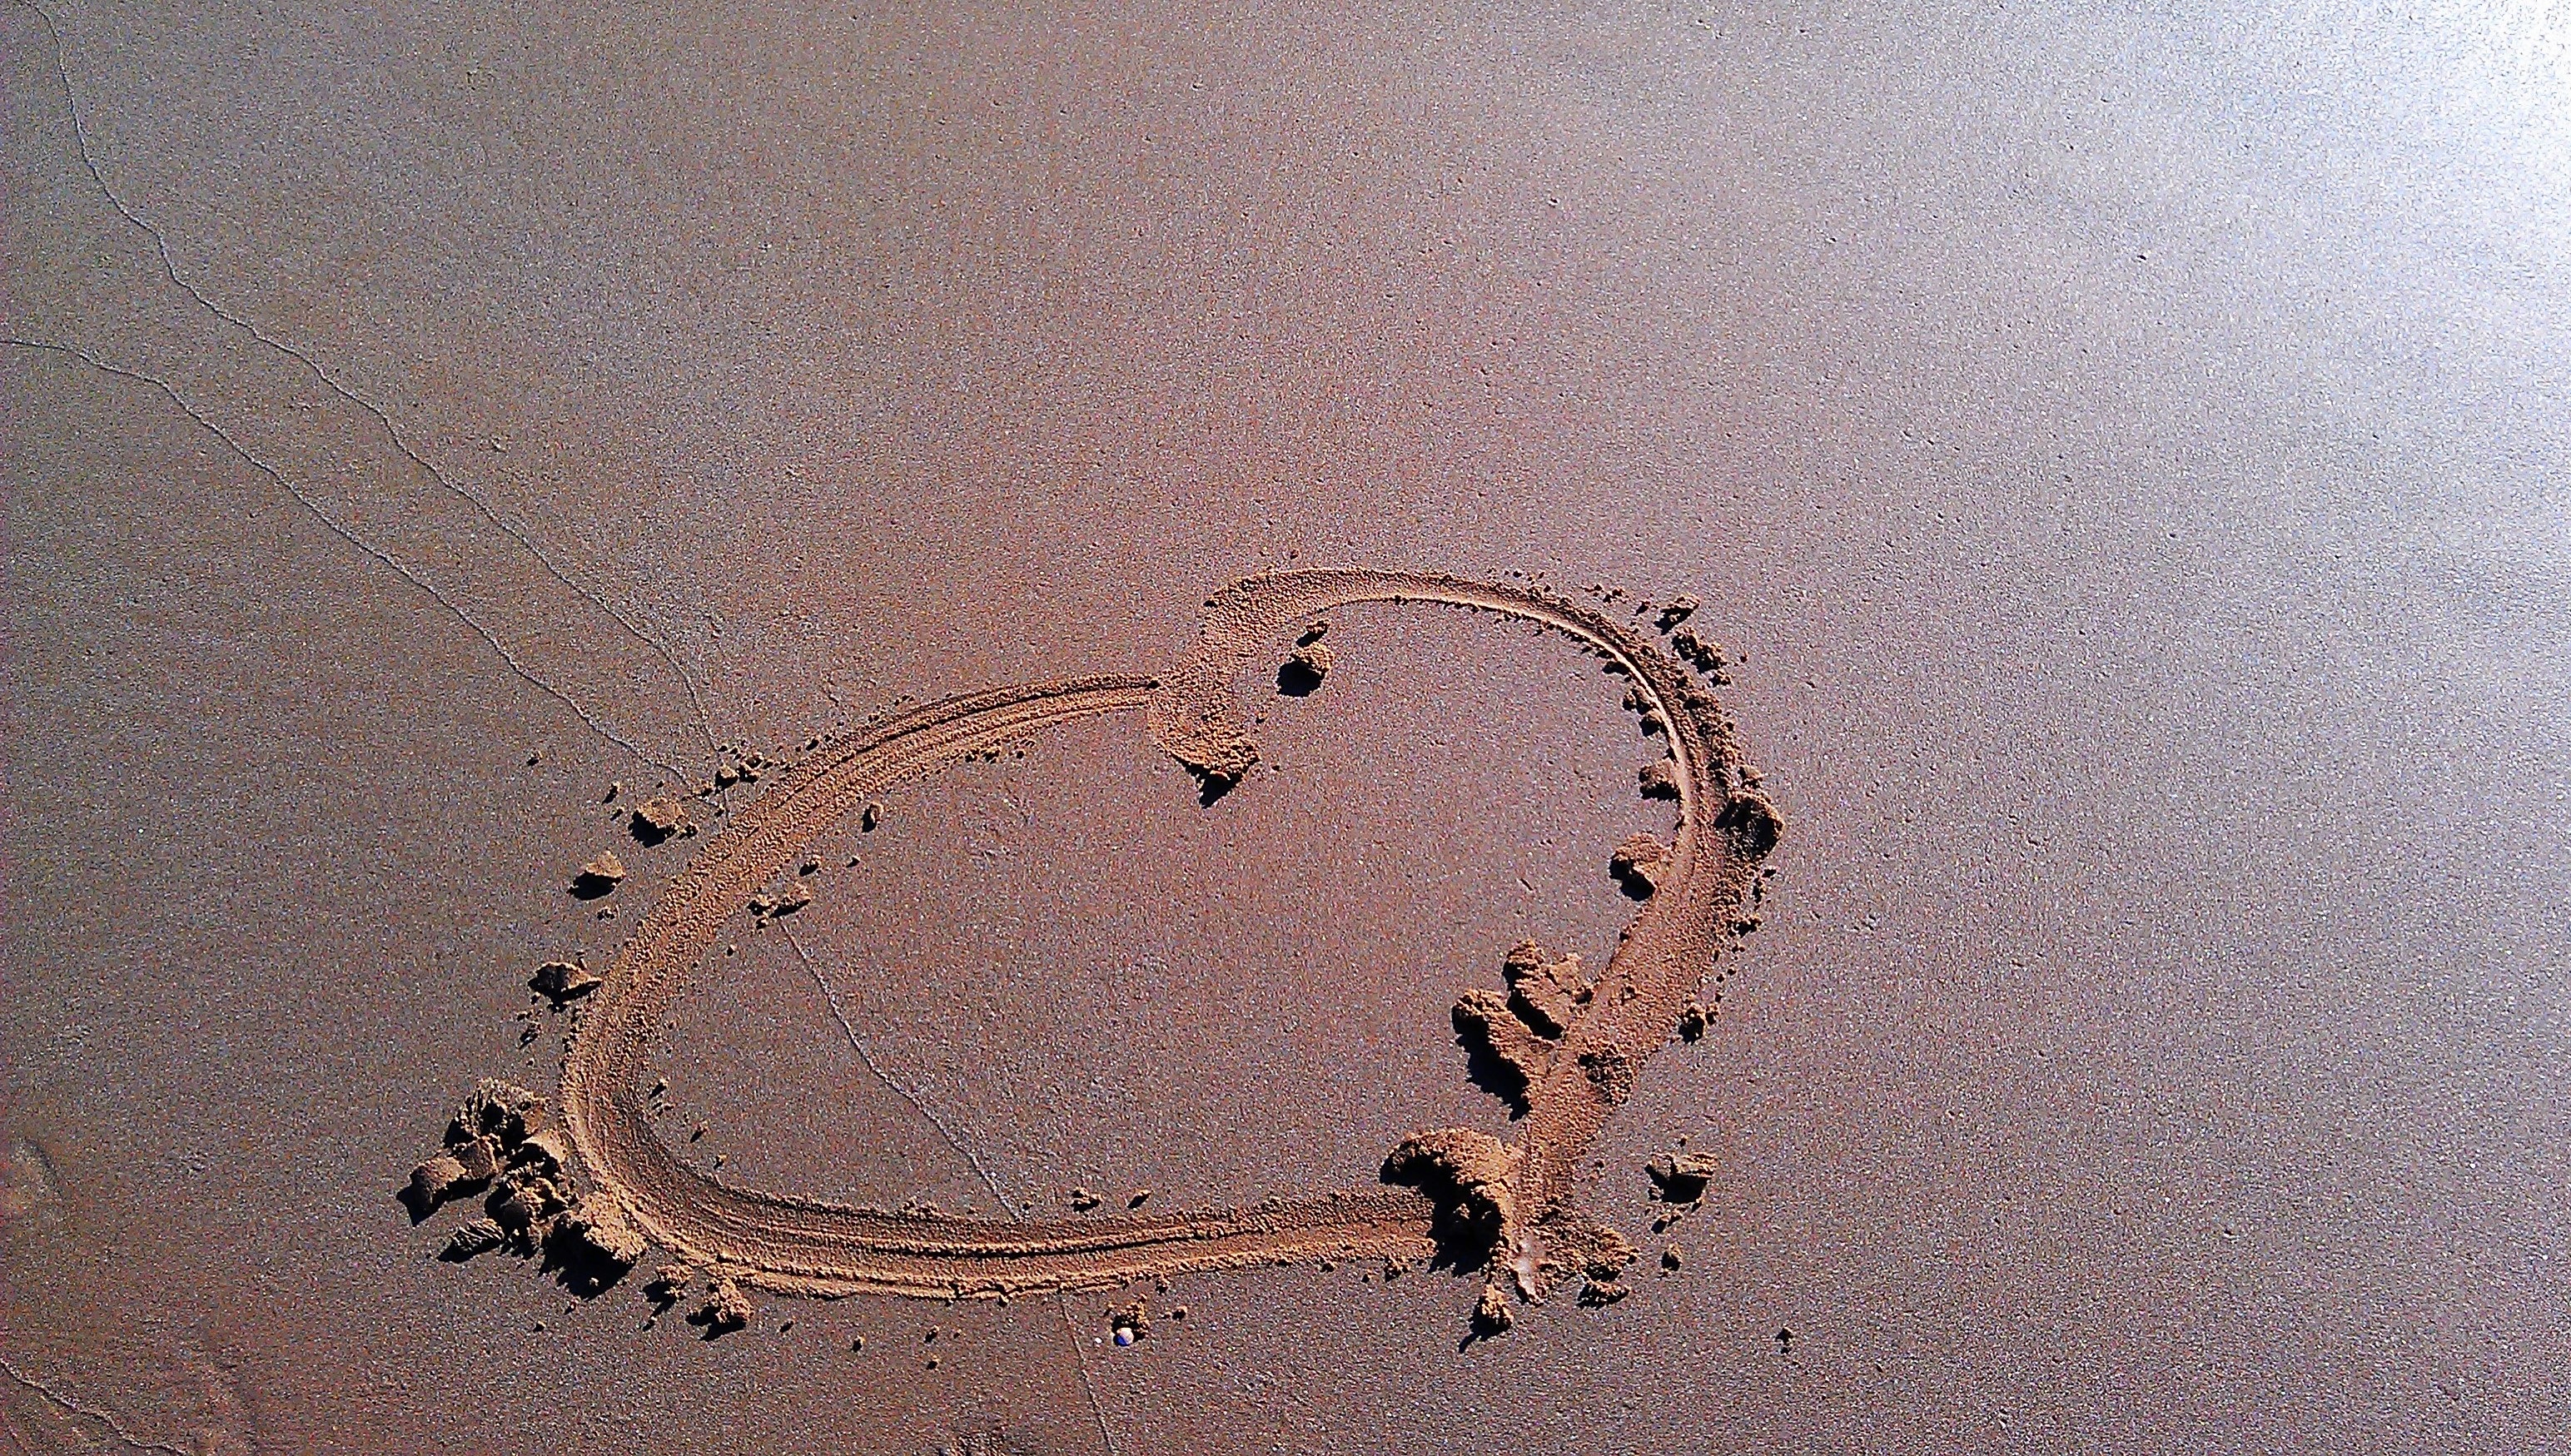
beach, sand, leaf, footprint, love, heart, soil, material, circle, drawing, joy, shape, macro photography